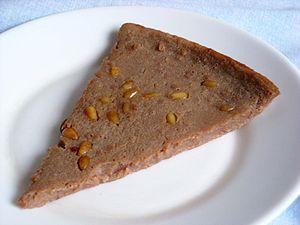
Le castagnaccio est un gâteau de farine de châtaignes que l'on trouve généralement en Italie, dans les régions de Toscane, Ligurie, Piémont et Émilie-Romagne, et en Corse.